Jean-de-Dieu Soult

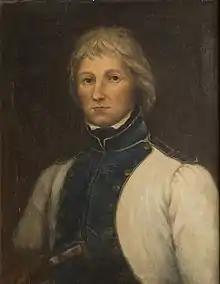
Soult as a sergeant of the 23rd Line Infantry Regiment in 1792, by Vincent Nicolas Raverat (1834)

Jean Soult fought in the wars of Revolutionary France. Soult's superior education ensured his promotion to the rank of sergeant after six years of service, and in July 1791 he became instructor to the first battalion of volunteers of the Bas-Rhin. On 17 January 1792 his colonel appointed him instructor in the 1st battalion of Haut-Rhin volunteers, with the rank of second lieutenant ("sous-lieutenant"). The war period, which began in April 1792, offered him many opportunities to stand out and he rose through the ranks with regularity. Adjutant-major on 16 July 1792, captain on 20 August 1793, provisional adjutant to the staff of General Lazare Hoche to the Army of the Moselle on 19 November 1793. He took part in the Battle of Kaiserslautern from 28 to 30 November, which allowed the recapture of Wissembourg and the relief of Landau. Hoche gives Soult the command of a detached body to take Marsthal's camp, a task which was brilliantly executed.